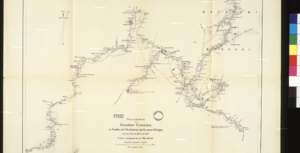
Gustav Conrau est un agent colonial allemand au Kamerun, collectionneur de statues ethniques et récolteur de plantes.